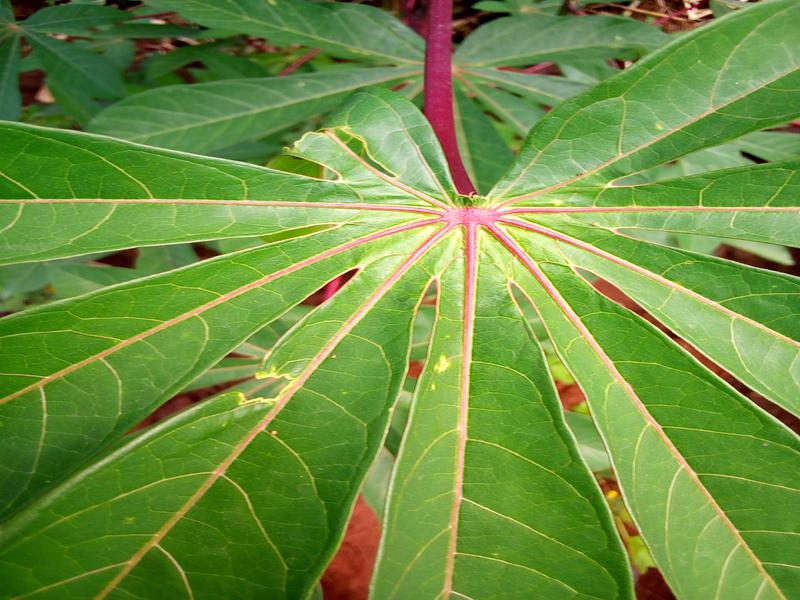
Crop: cassava
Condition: healthy